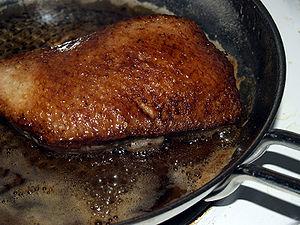
Confit de canard poêlé
Le confit de canard est une spécialité culinaire du sud-ouest de la France.